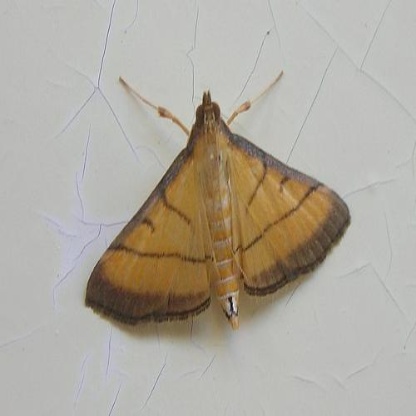
Nhãn: Sâu cuốn lá nhỏ ( Rice leaf folder)